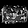
Label: Bag